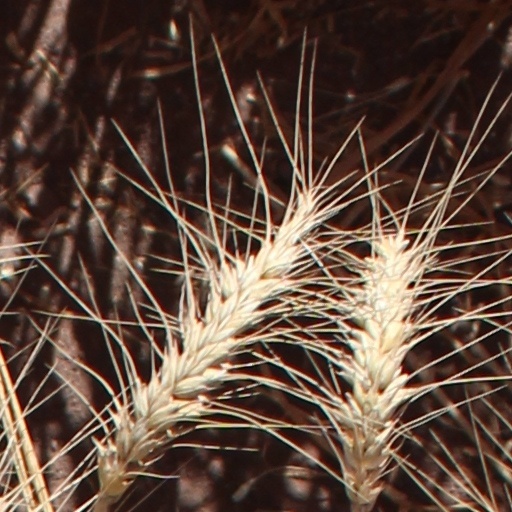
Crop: wheat